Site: saxony
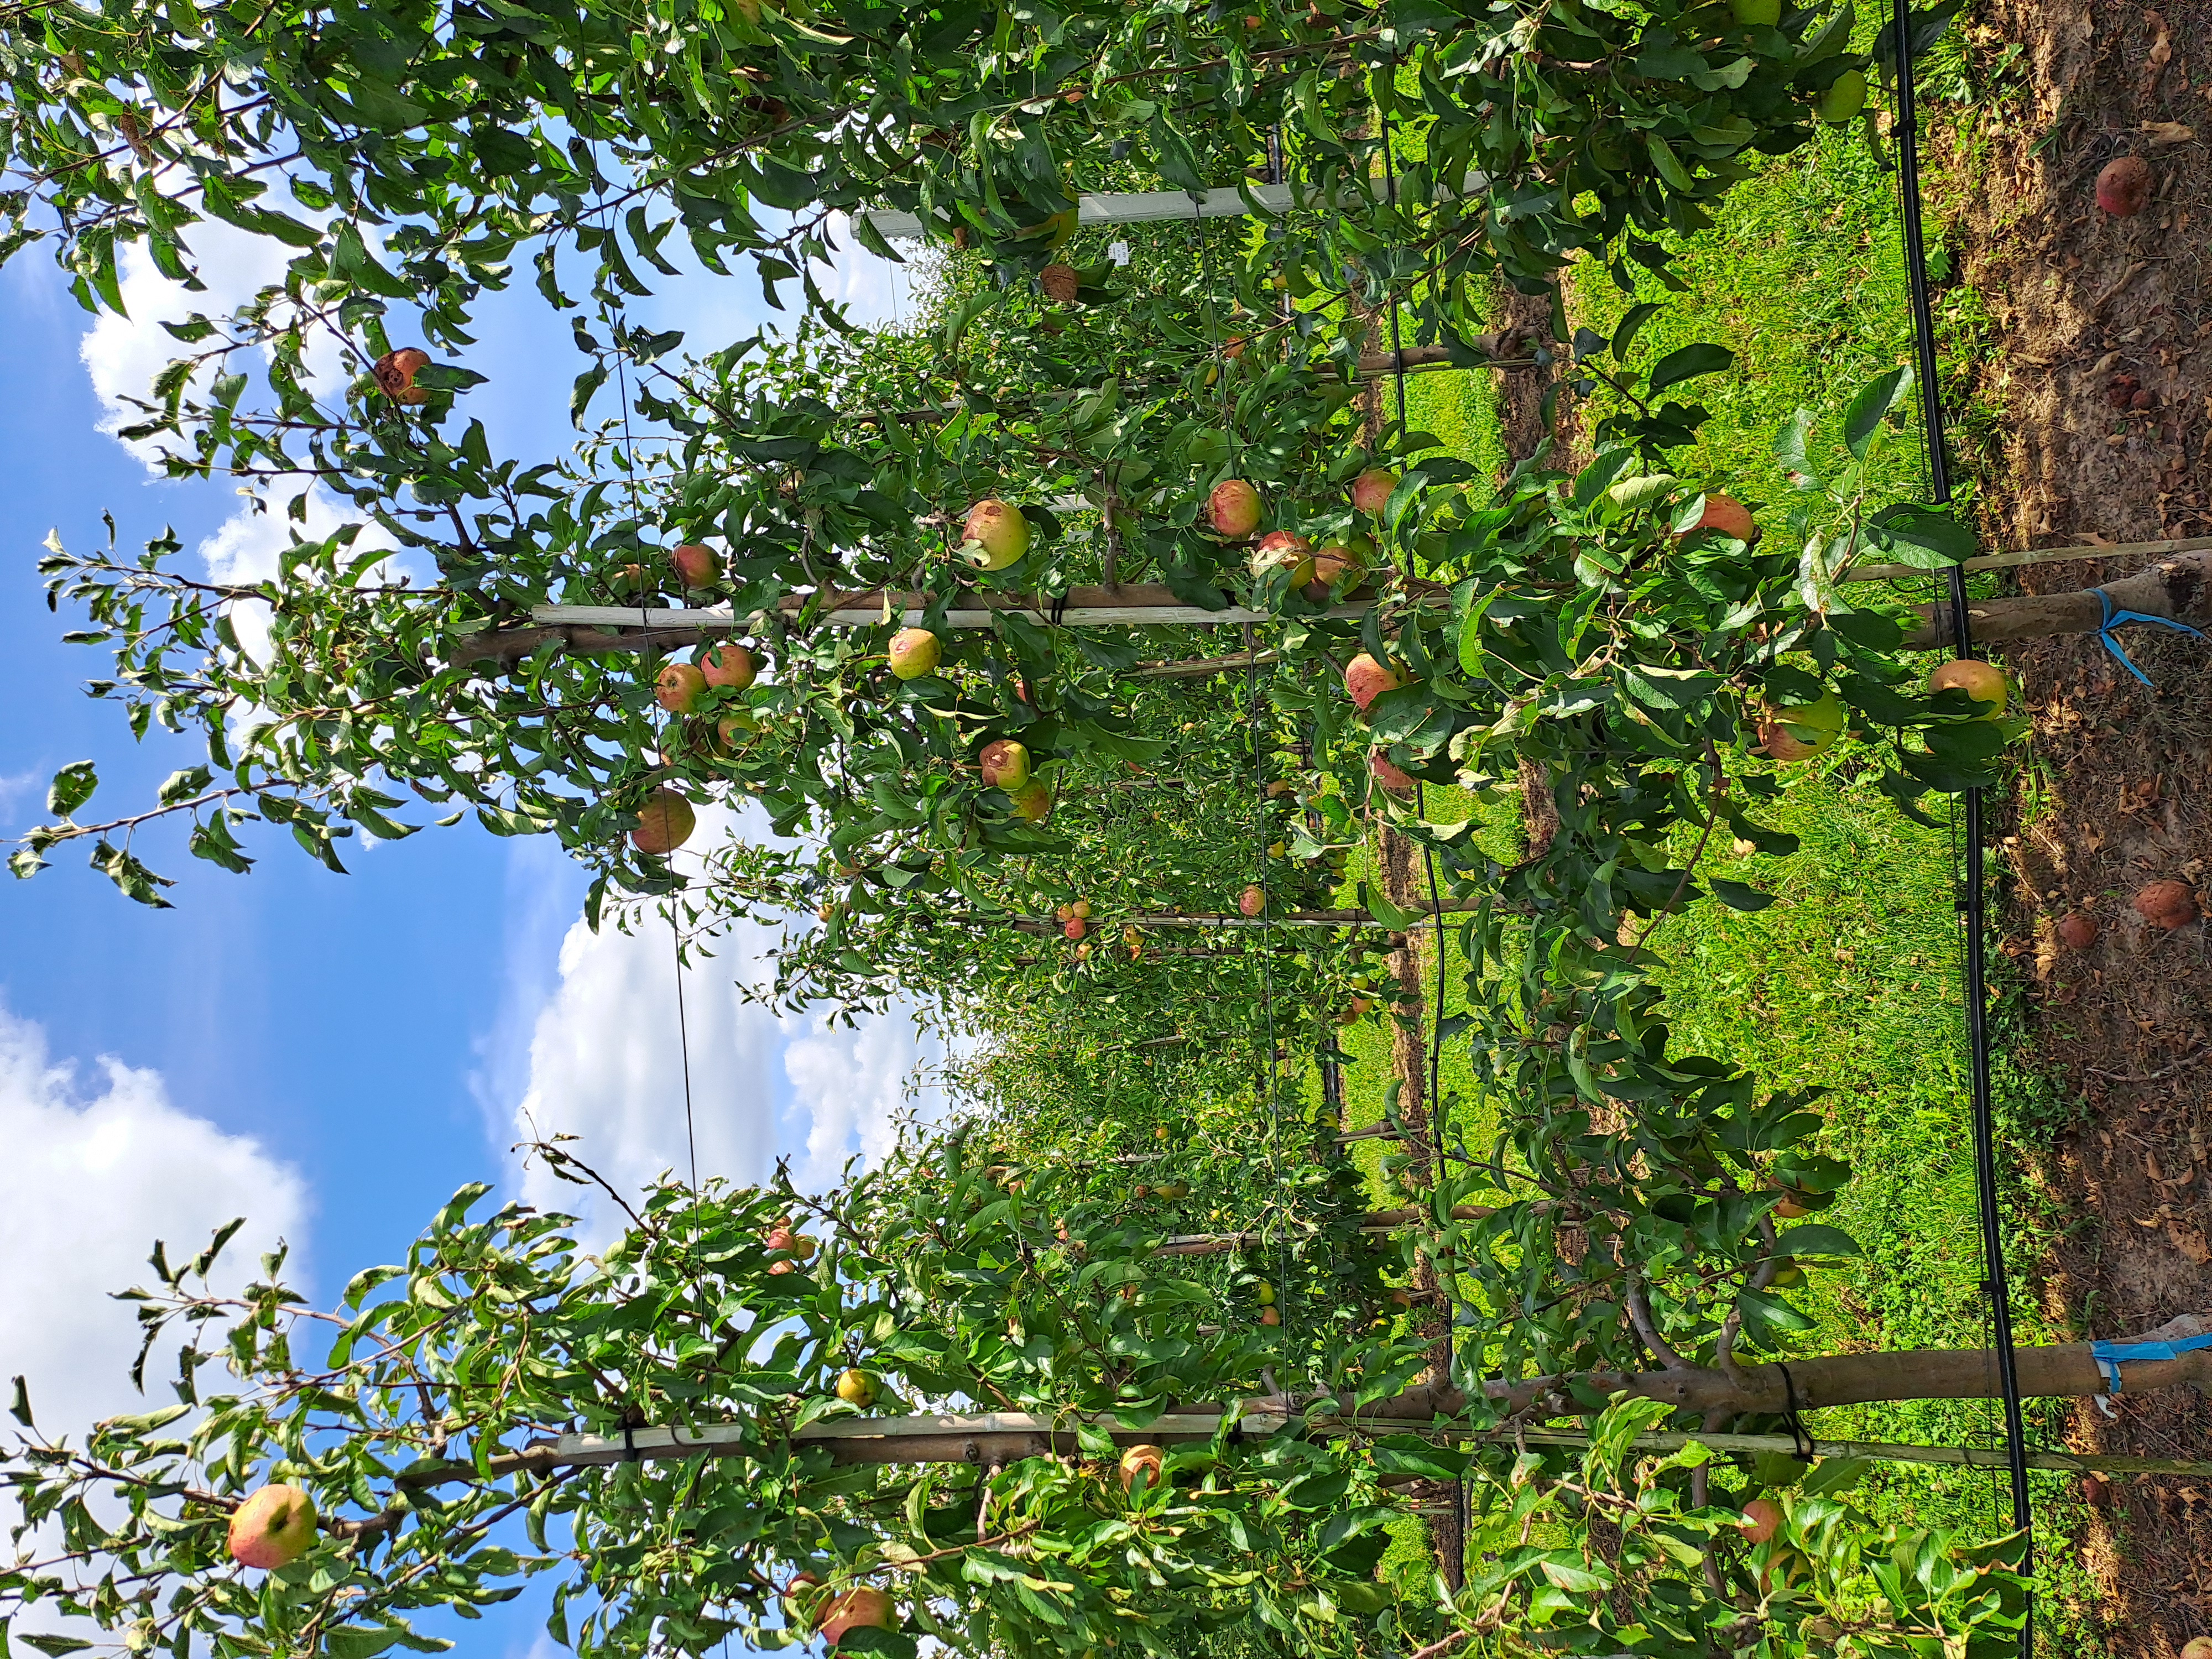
Growth stage (BBCH 85): Maturity of fruit and seed